Biggin by Hulland

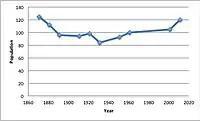
Total population of Biggin, Hulland, as reported by the Census of Population from 1881 to 2011

The population statistic of this village was at an overall steady rate as shown from the 'Biggin Derbyshire population time series 1881–2011'. From this time period, the highest historical population record of Biggin was during the year of 1881 with 125 people living in the area; while the trough point of Biggin's population was found in 1931 with 82 people only. After this period, the population trend had increased again to the year of 1961 onwards. In recent years, the population of Biggin has been rising shortly from 105 to 120 residents.